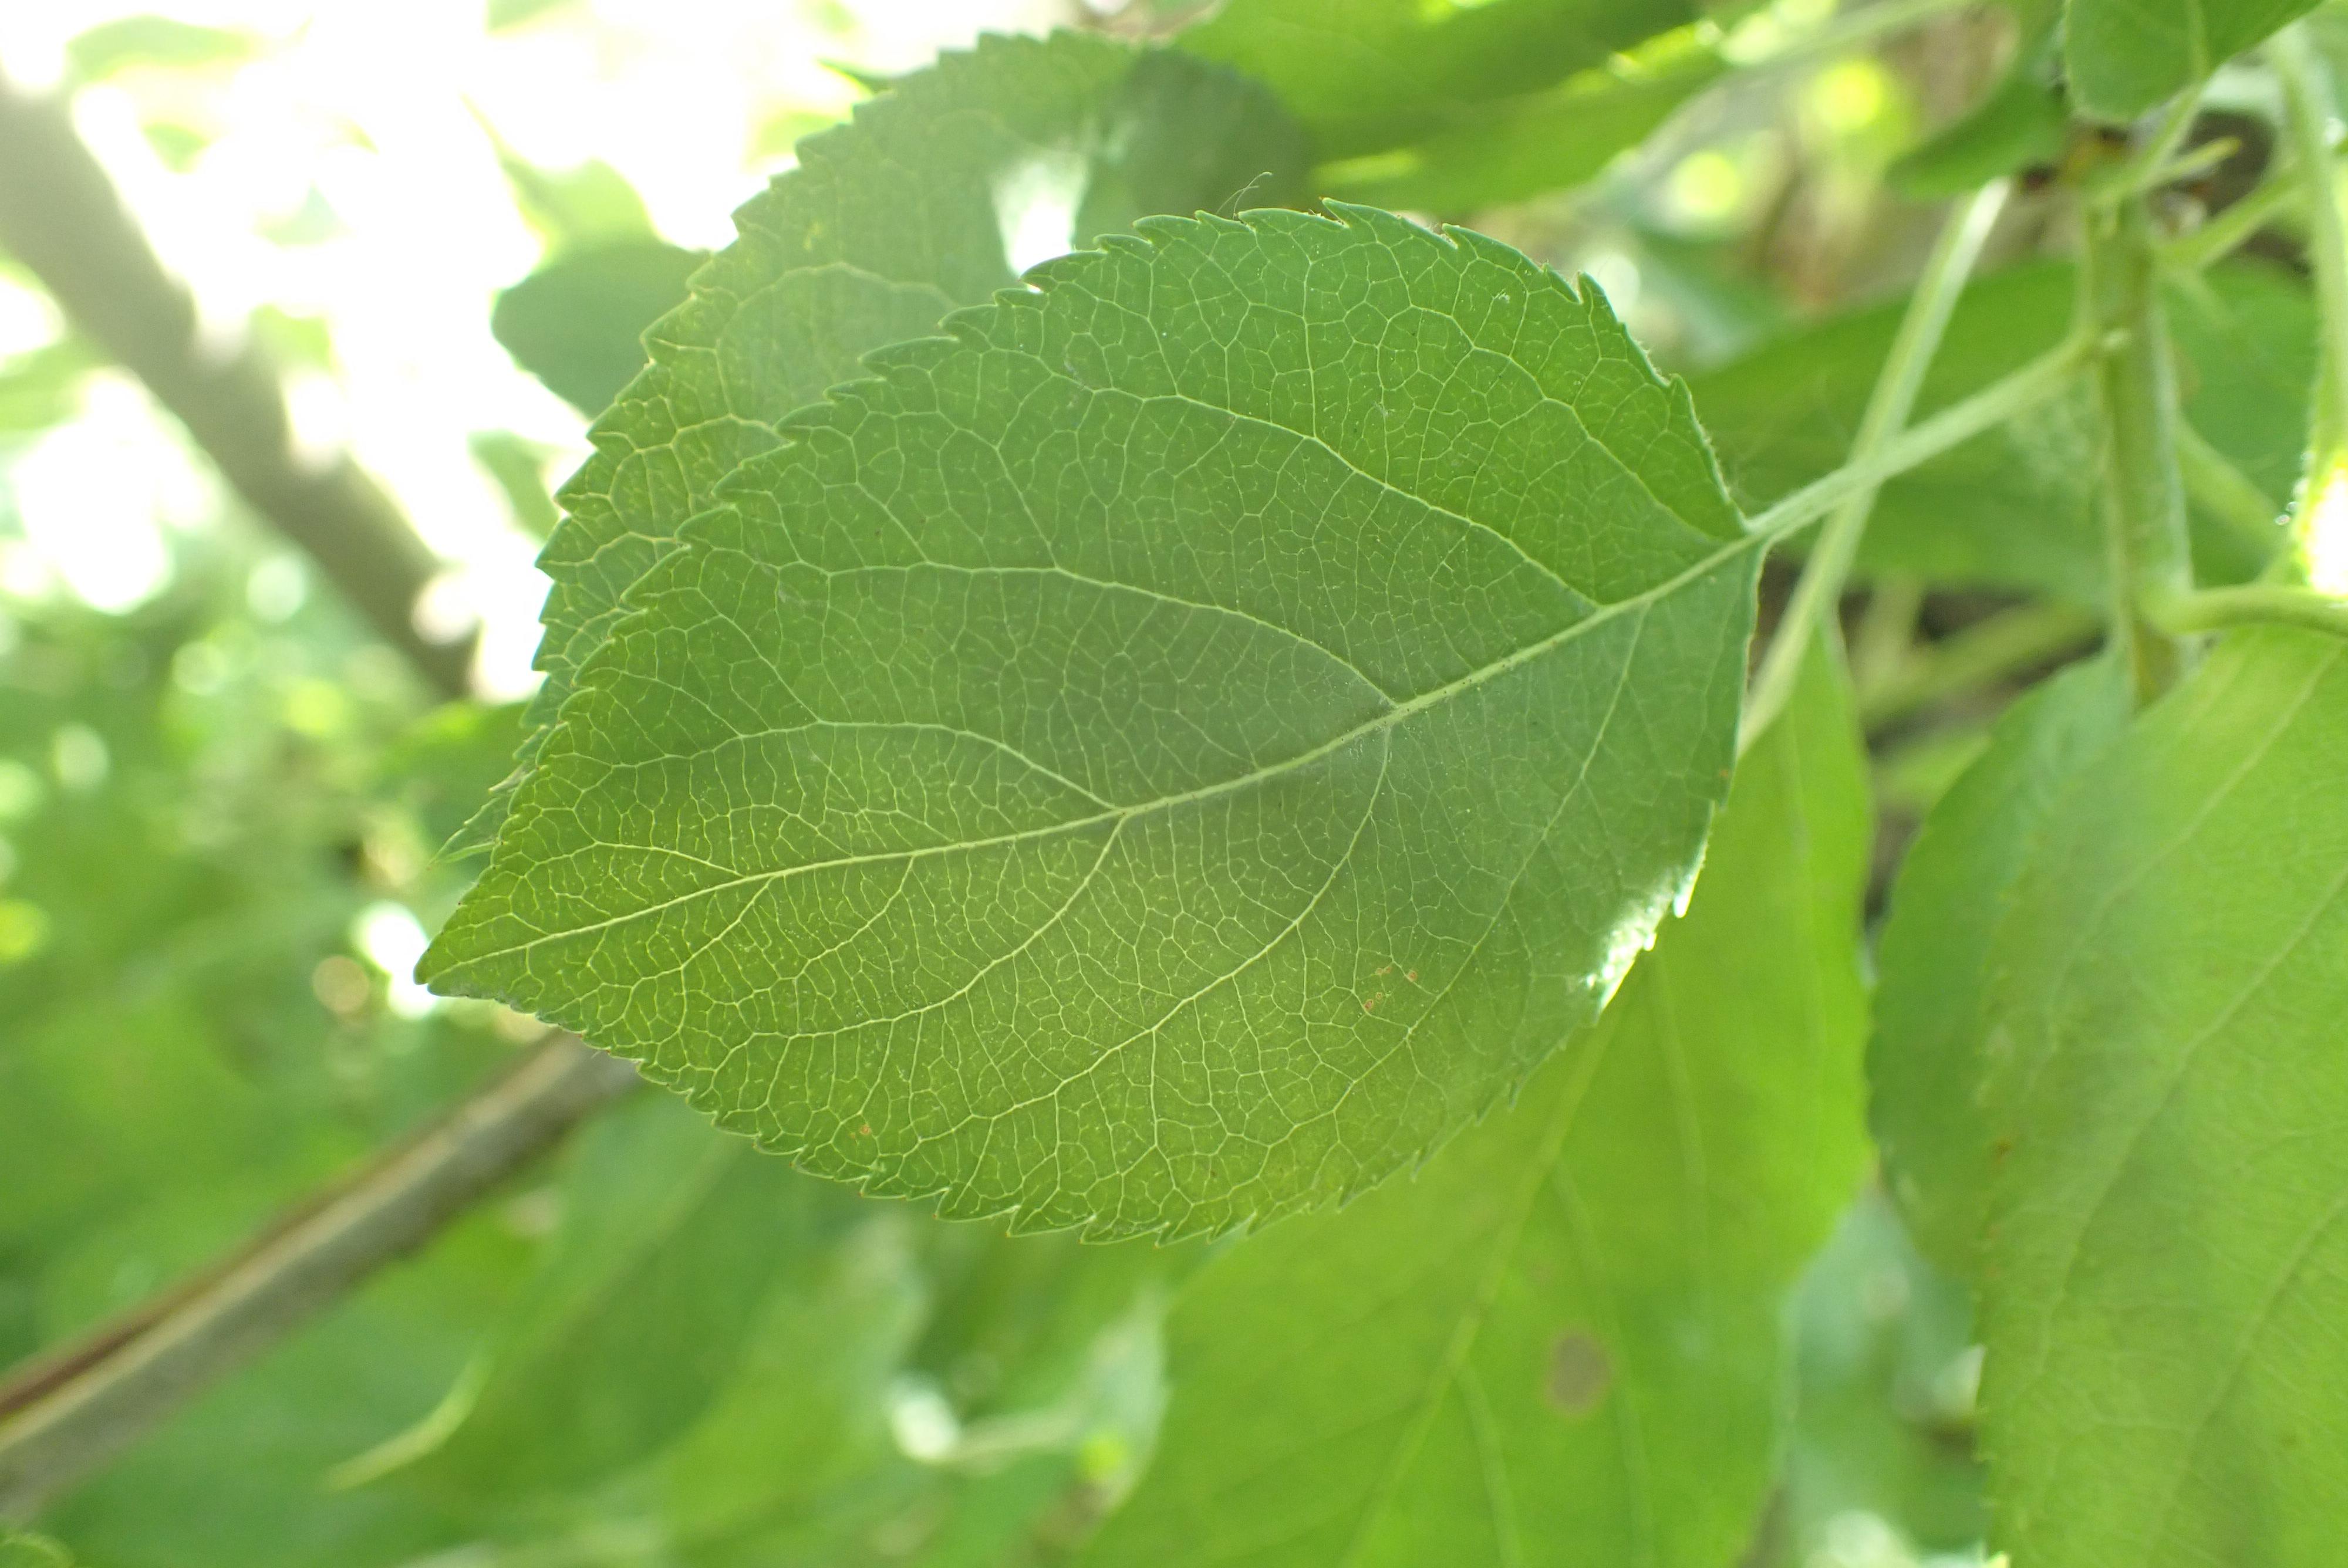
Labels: healthy